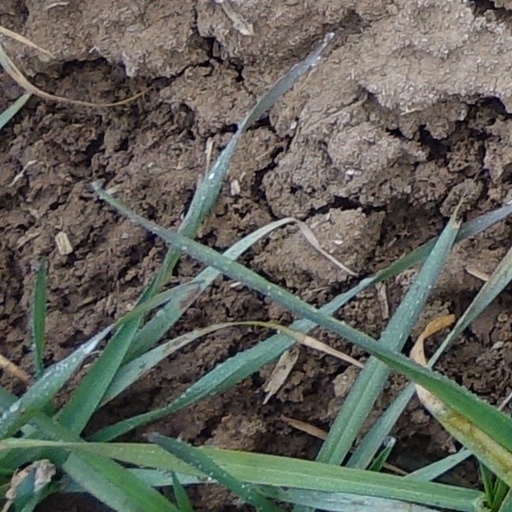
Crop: wheat